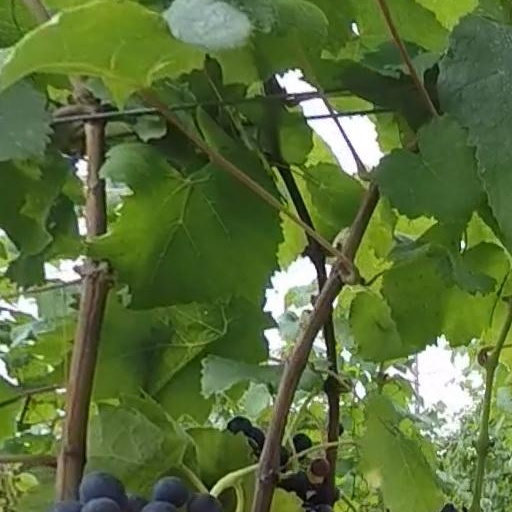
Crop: grape